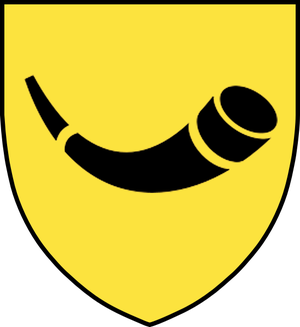
Horn (adelsslægt)
Ätten Horn til Kankas
Horn er navnet på to svenske adelsslægter. Slægten Horn af Rantzien fører et våben, der ligner Horns til Kankas, men synes ikke at stå i noget slægtskab til denne familie.